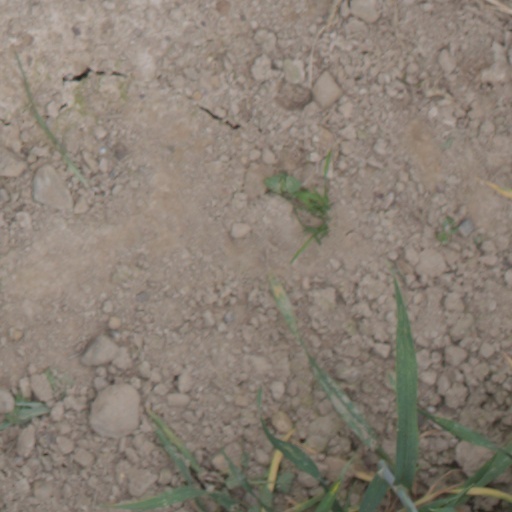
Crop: wheat